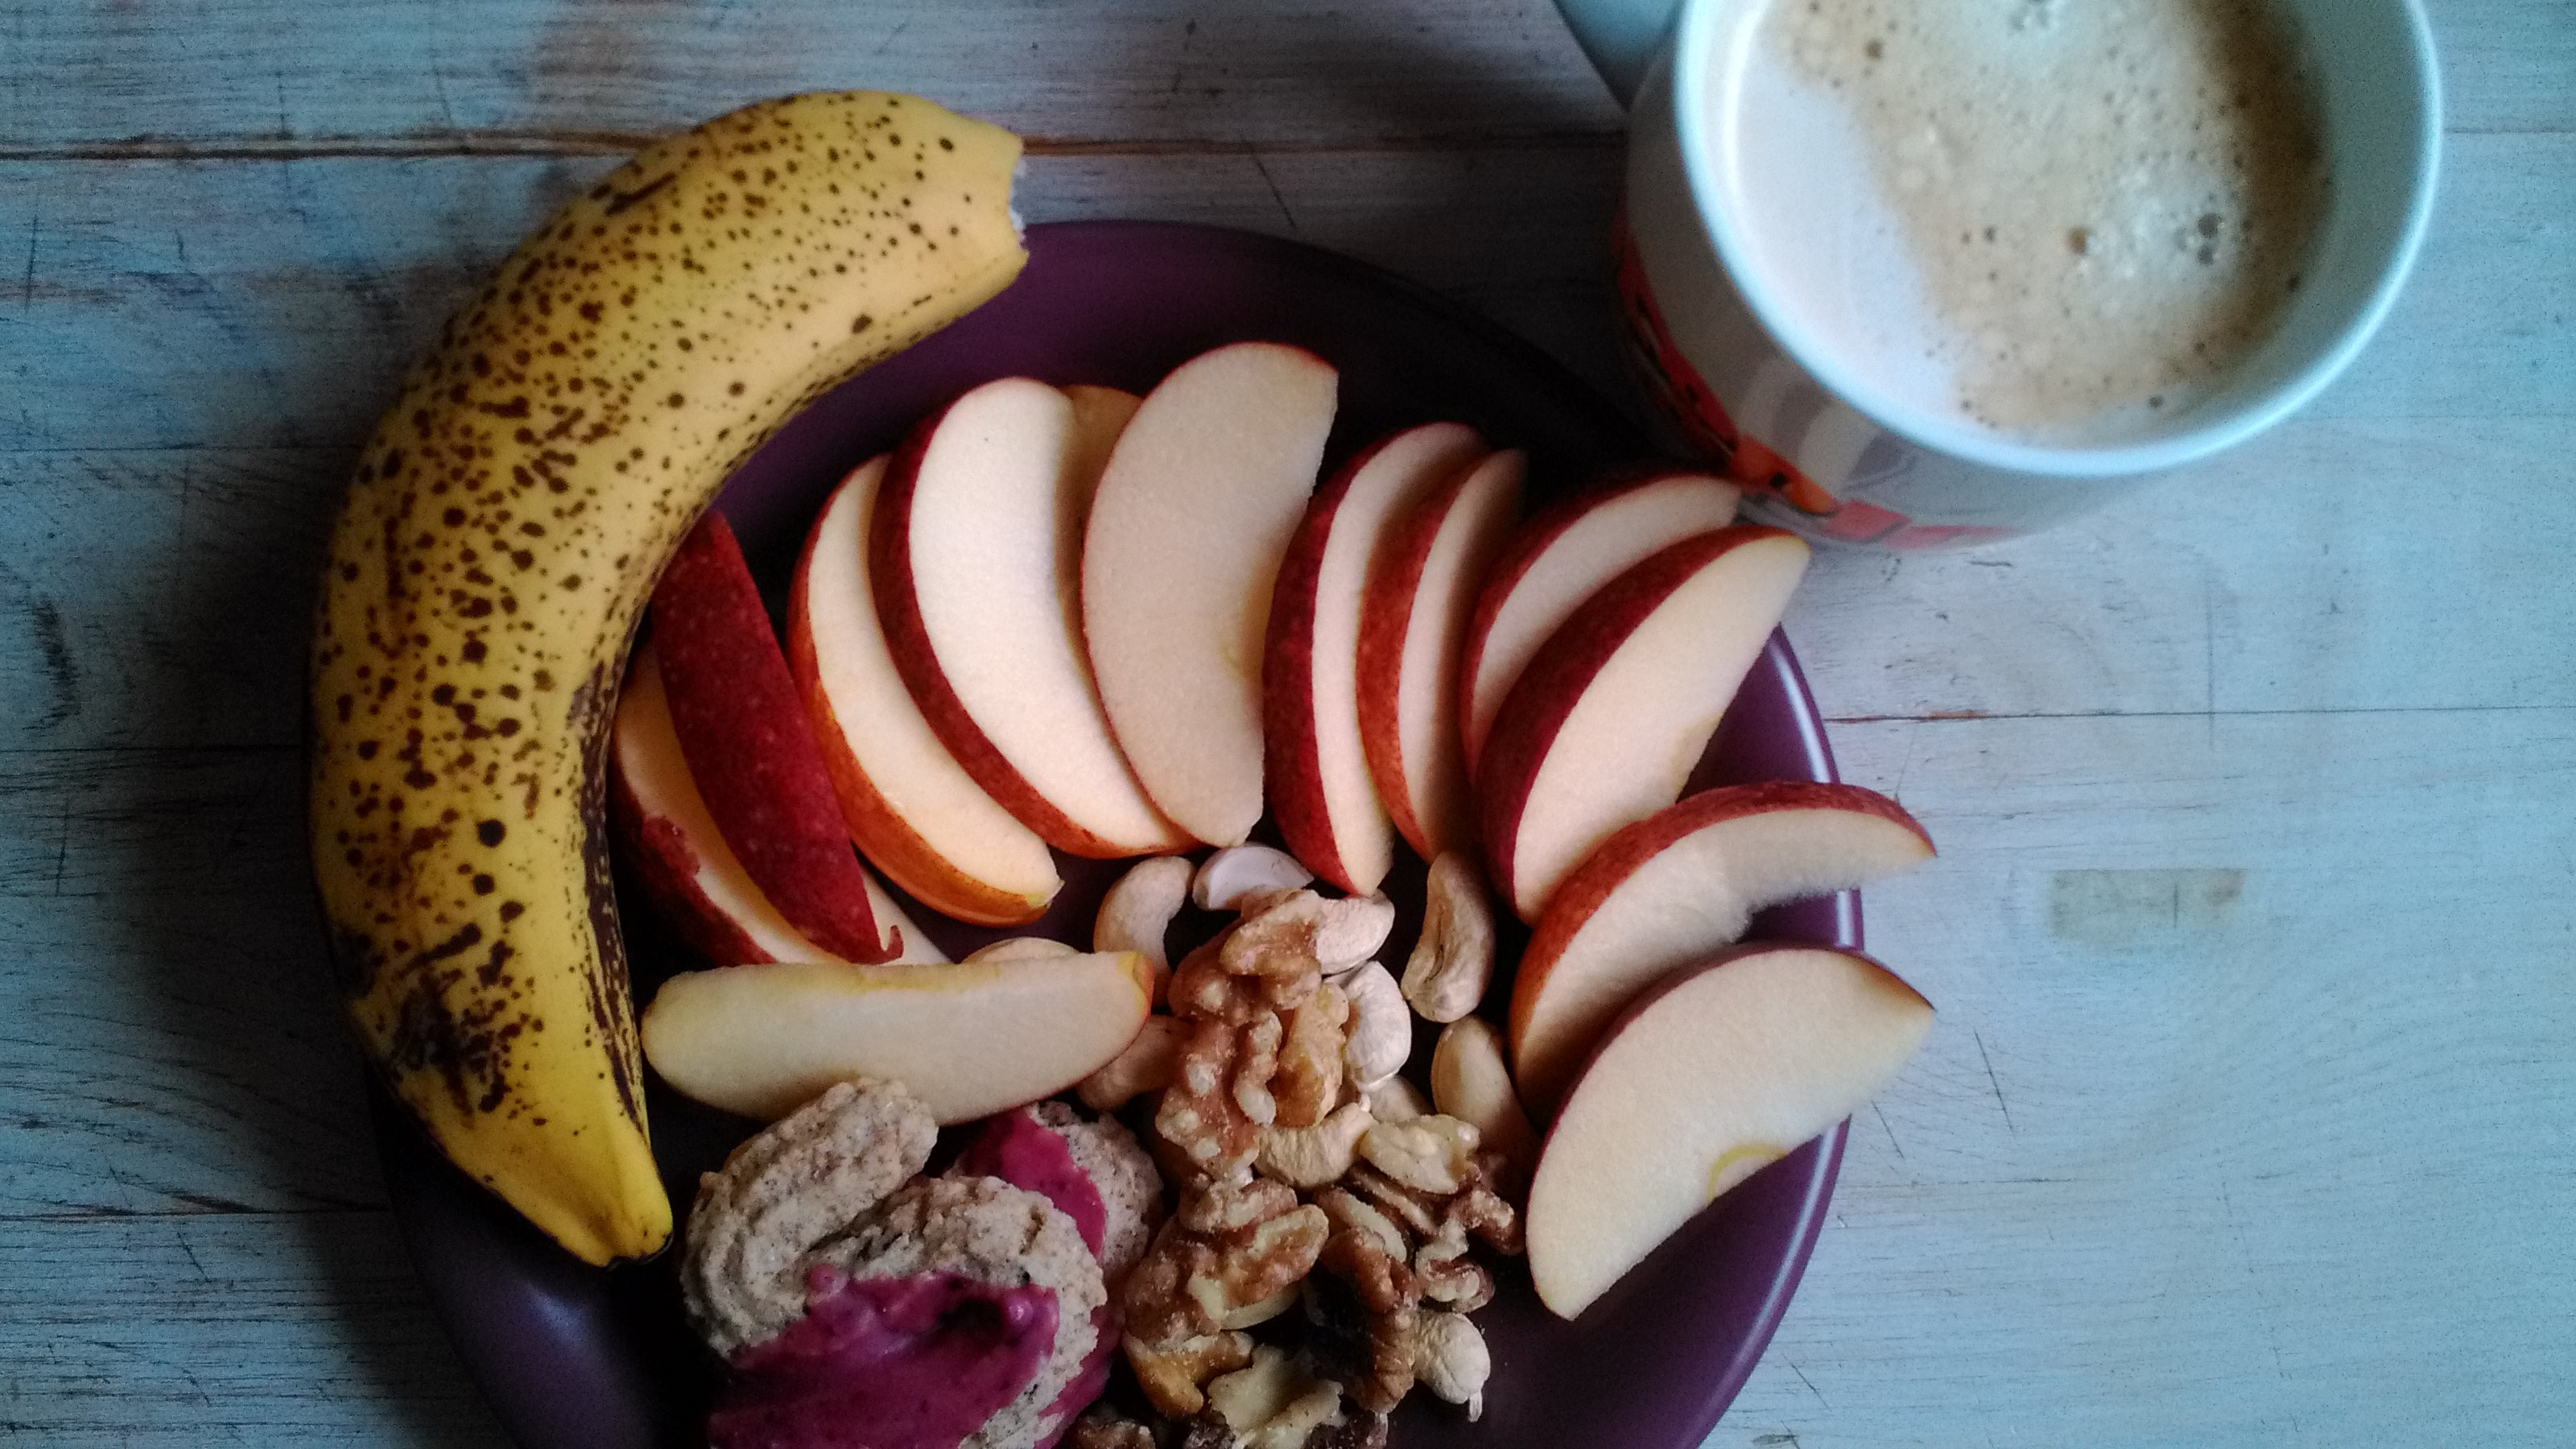
apple, plant, fruit, cup, dish, meal, food, produce, plate, banana, breakfast, healthy, dessert, nuts, fruits, sweetness, flowering plant, have breakfast, land plant, banana family